Fuki Station

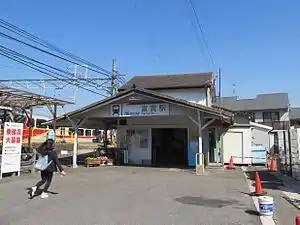
Fuki Station in March 2015

Fuki Station is served by the Meitetsu Kōwa Line, and is located 22.3 kilometers from the starting point of the line at . It is also the terminal station for the Meitetsu Chita New Line and is 13.9 kilometers from the opposing terminus of the line at .